Theodore Silverstein

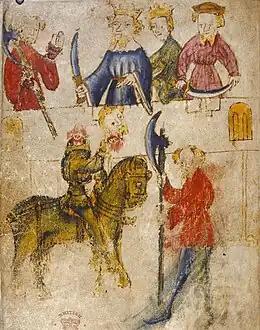
Silverstein published a journal article on the art of "Sir Gawain and the Green Knight" in 1964, one of his scholarly research areas.

Hymen Theodore Silverstein was born on October 11, 1904, to David Silverstein and Nellie Dobson in Liverpool, England. His family emigrated to Boston in 1910. He attended the Boston Latin School, which gave him an early grounding in a classical education. He attended nearby Harvard University for both college and graduate studies. He earned his bachelor's degree in 1926, a master's degree in 1927, and a PhD in 1930. He also taught while a graduate student. He both worked with and studied under literary scholars John Livingston Lowes, Edward Kennard Rand, and George Lyman Kittredge. In 1930, he married his first wife, Bertha Alexander.